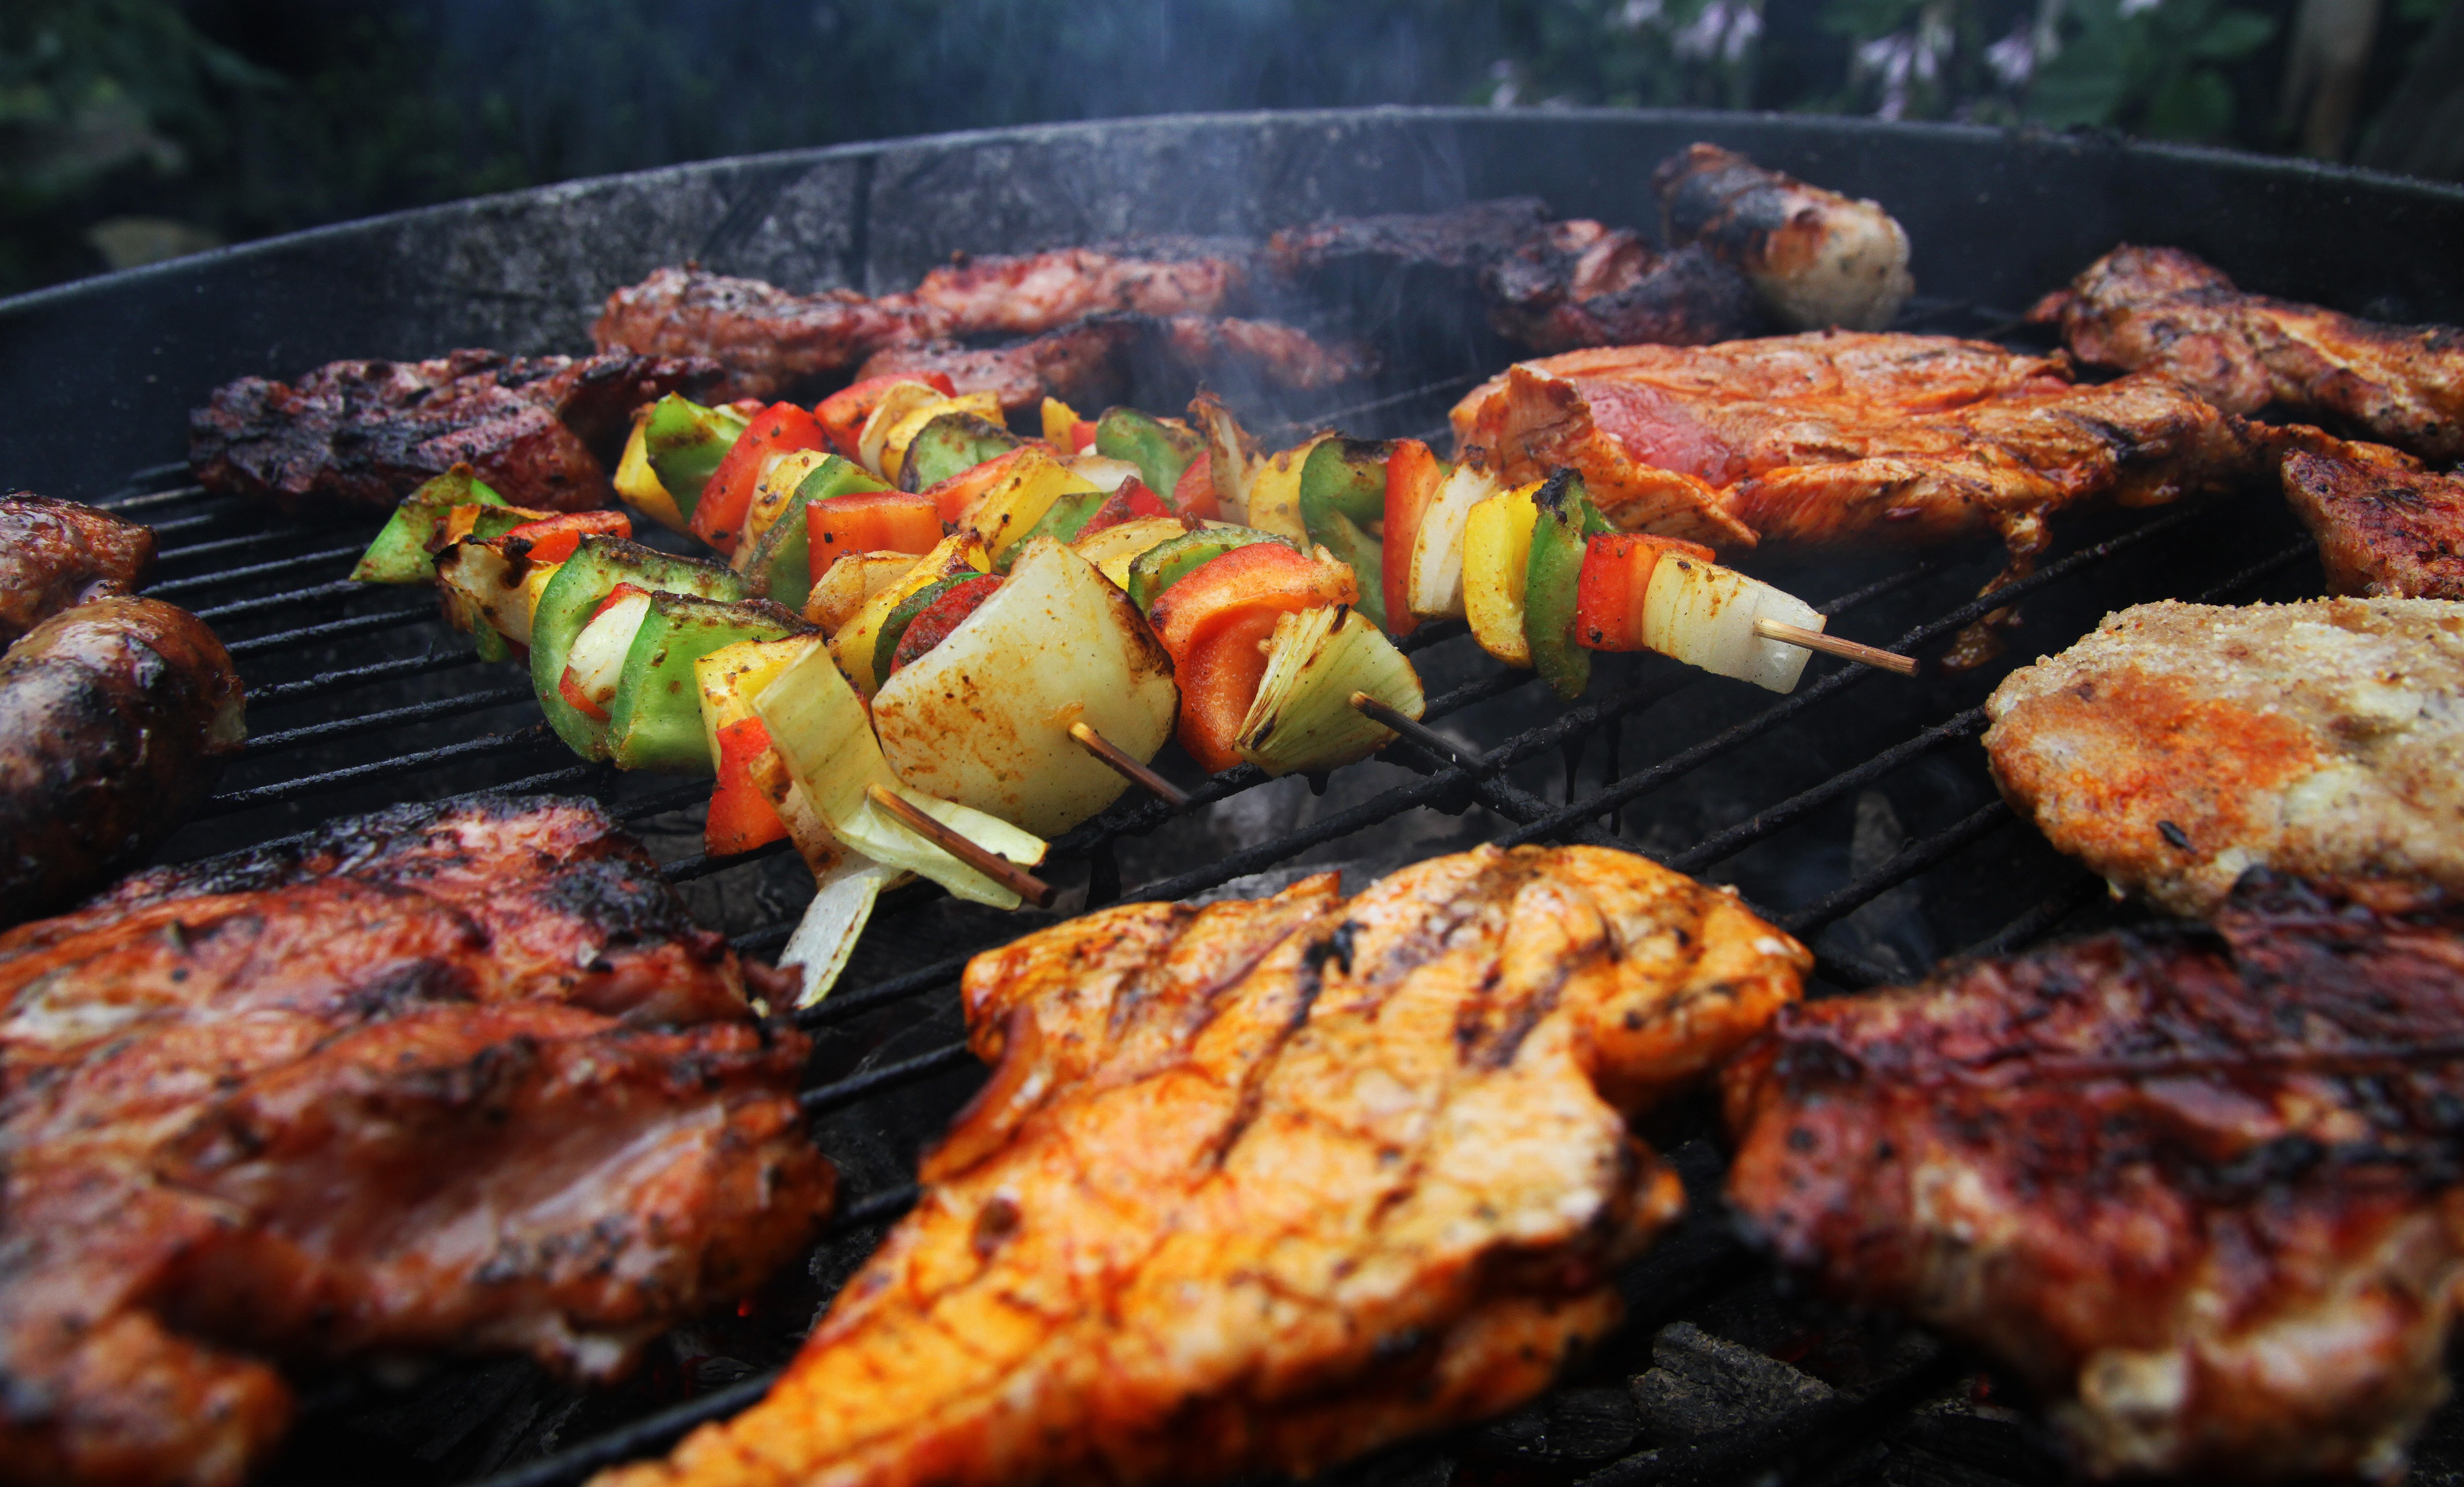
summer, dish, food, cooking, bbq, gourmet, meat, barbecue, pork, cuisine, delicious, tasty, roasting, chuck, steaks, broiled, grilled, skewers, grilling, barbecue grill, grilled food, human action, outdoor grill, animal source foods, samgyeopsal, shashlik, tandoori chicken